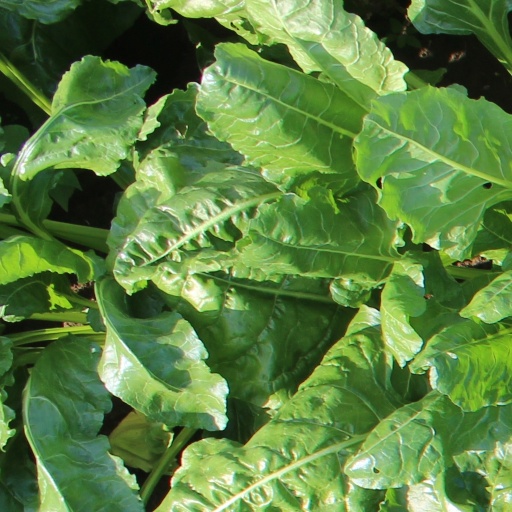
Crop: sugar beet